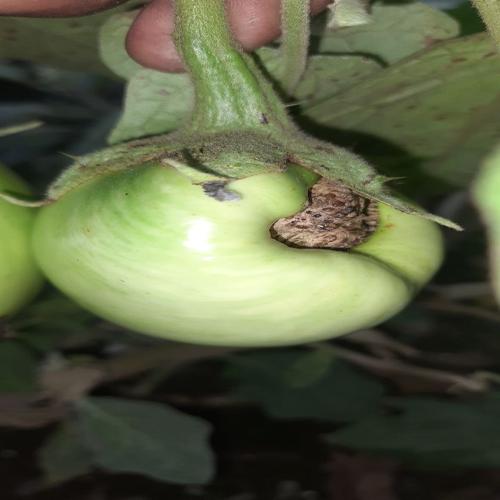
Label: Brinjal Fruit Creaking